Lilius family

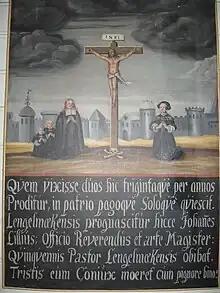

Lilius is a Finnish family that descend from the bailiff Hans Rainenius (b. 1540), who lived in Satakunta. His son Vicar Henrik Rainenius-Lilius (1590–1657) together with his three sons where the first to adopt the surname Lilius.